Elizabeth de Burgh

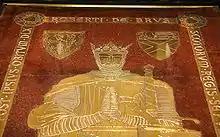
Victorian brass plate covering the tomb of Robert Bruce and Elizabeth de Burgh

Elizabeth de Burgh was portrayed by English actress Florence Pugh in the 2018 historical drama film "Outlaw King".